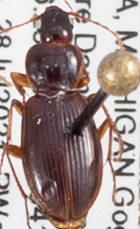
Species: Synuchus impunctatus
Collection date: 2021-07-28
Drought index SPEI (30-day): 0.046
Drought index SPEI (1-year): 0.398
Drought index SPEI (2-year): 1.28